Makar Sankranti

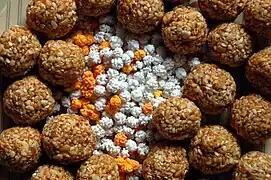
Multicolored sugar halwa surrounded by til-gul (sesame and jaggery) ladoos. These exchanged and eaten on Makar Sankranti in Maharashtra.

In Maharashtra, on Makar Sankranti day, people exchange til-gul (sweetmeats made from sesame seeds and jaggery). A famous line associated with this joyous occasion is "til gul ghya god god bola" (Eat this sesame and jaggery and speak sweet words). Tilacha halwa (sugar granules) are also offered as prasad in the "Devghar" (Prayer room) after seeking blessings. Gulachi poli is a popular flat bread stuffed with shredded jaggery and ground til in pure ghee are enjoyed for lunch as well as dinner.